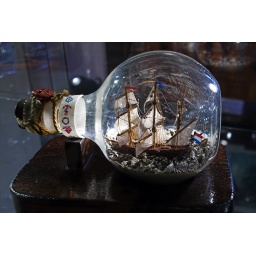
A ship in a bottle